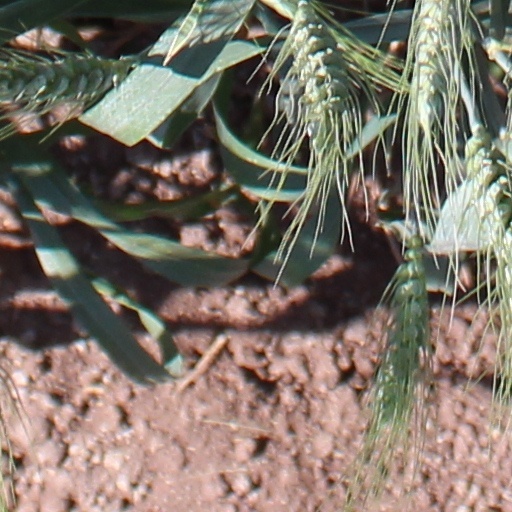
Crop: wheat